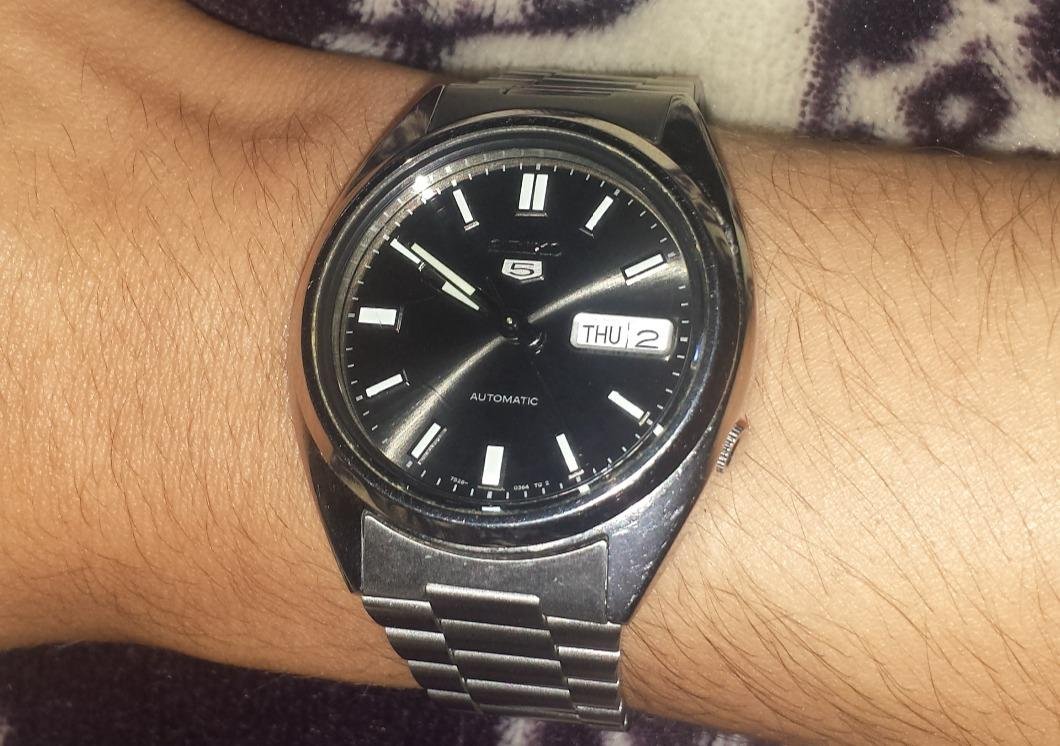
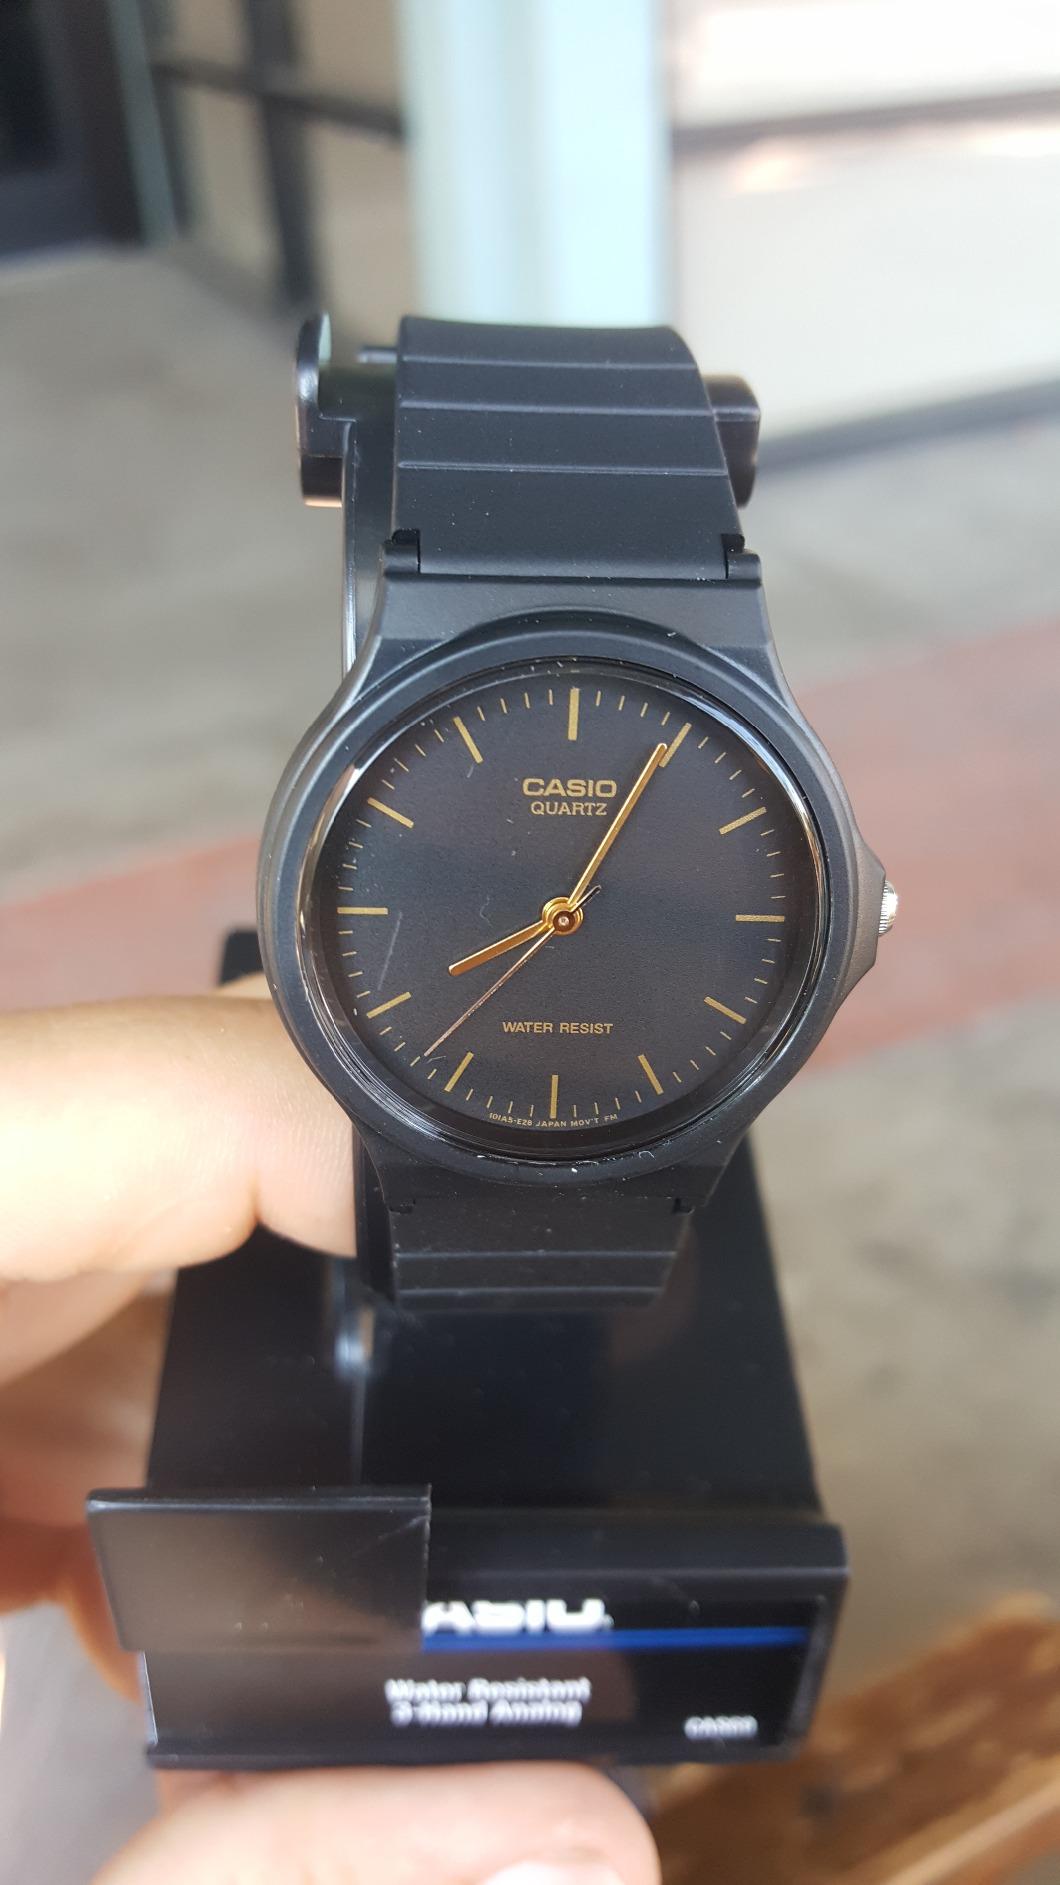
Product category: accessories_watch
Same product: no